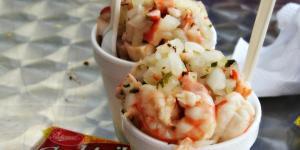
ceviche al estilo panameno